Mesomys

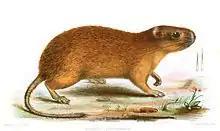

Mesomys is a genus of South American spiny rats in the family Echimyidae.